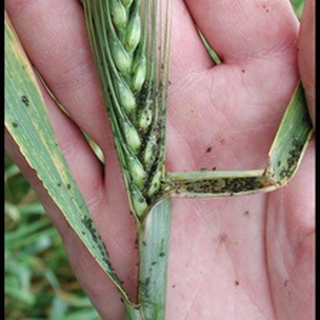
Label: wheat_aphid